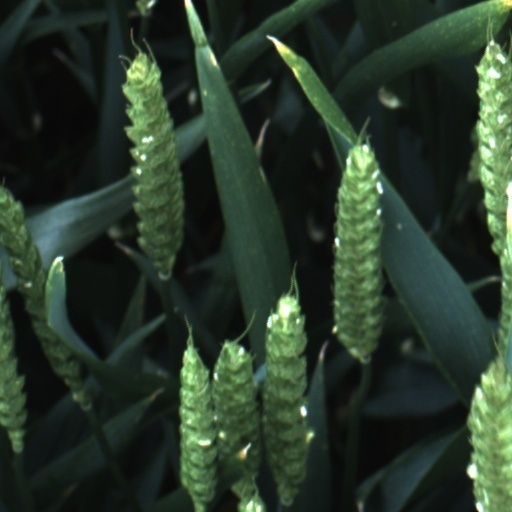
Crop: wheat